Acquired hand deformity

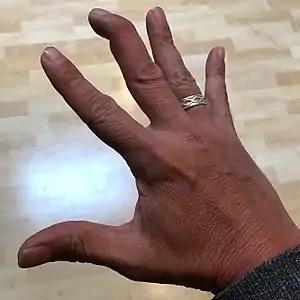
Mallet finger presentation on the right hand middle finger of an affected patient

Dupuytren's contracture is characterised by the thickening and tightening of fibrous tissue layers in the palm. However, the causes of this progressive condition remain unknown.